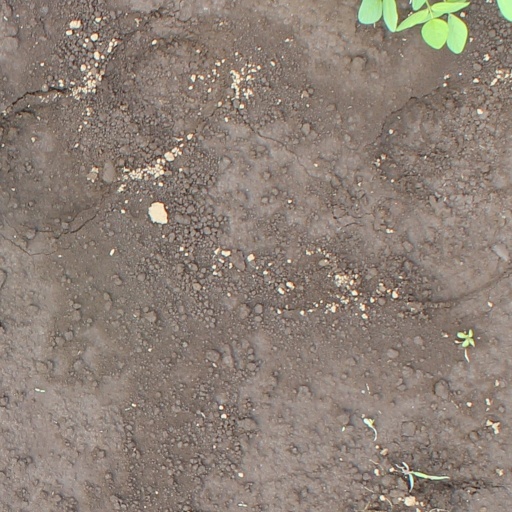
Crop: soybean